Mystic River (film)

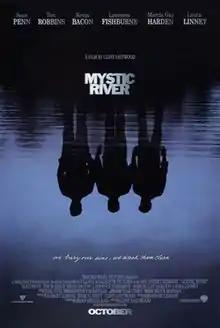
Theatrical release poster

Mystic River is a 2003 American neo-noir mystery drama film directed, co-produced, and scored by Clint Eastwood. Based on Dennis Lehane’s 2001 novel of the same name, it features a screenplay by Brian Helgeland and stars Sean Penn, Tim Robbins, and Kevin Bacon, alongside Laurence Fishburne, Marcia Gay Harden, and Laura Linney. The film follows three childhood friends from a working-class Boston neighborhood who are reunited by the investigation of a brutal murder involving one of their daughters.